Krzysztof Edward Haman

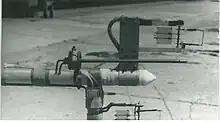
Ultrafast thermometer. Haman initiated work on this instrument in the beginning of 1990s.

Krzysztof Haman worked on issues related to applied meteorology, including the assessment of the impact of cooling towers on the atmosphere. The objective of this observational program was to determine the position, vertical thickness, and horizontal width of condensation trails at various distances from power plants, as well as their temperature and humidity in comparison to the surrounding environment. These data were then compared with model predictions. Measurements were conducted using an aircraft equipped with an ATP-6 thermopsychrometer. Either a two-seat motor glider SZD-46 "Ogar" or a single-engine four-seat PZL-104 "Wilga" was used for the measurements. The measurements were recorded in analog form using onboard photo-recording oscillographs. One of the results indicated significant dynamic influences of the condensation trails on the surrounding atmosphere, manifested in temperature and humidity disturbances. The mechanism of these influences seemed to be associated either with the airflow over the trail as an obstacle or with vertical waves generated by the trail, often at a considerable altitude above it.